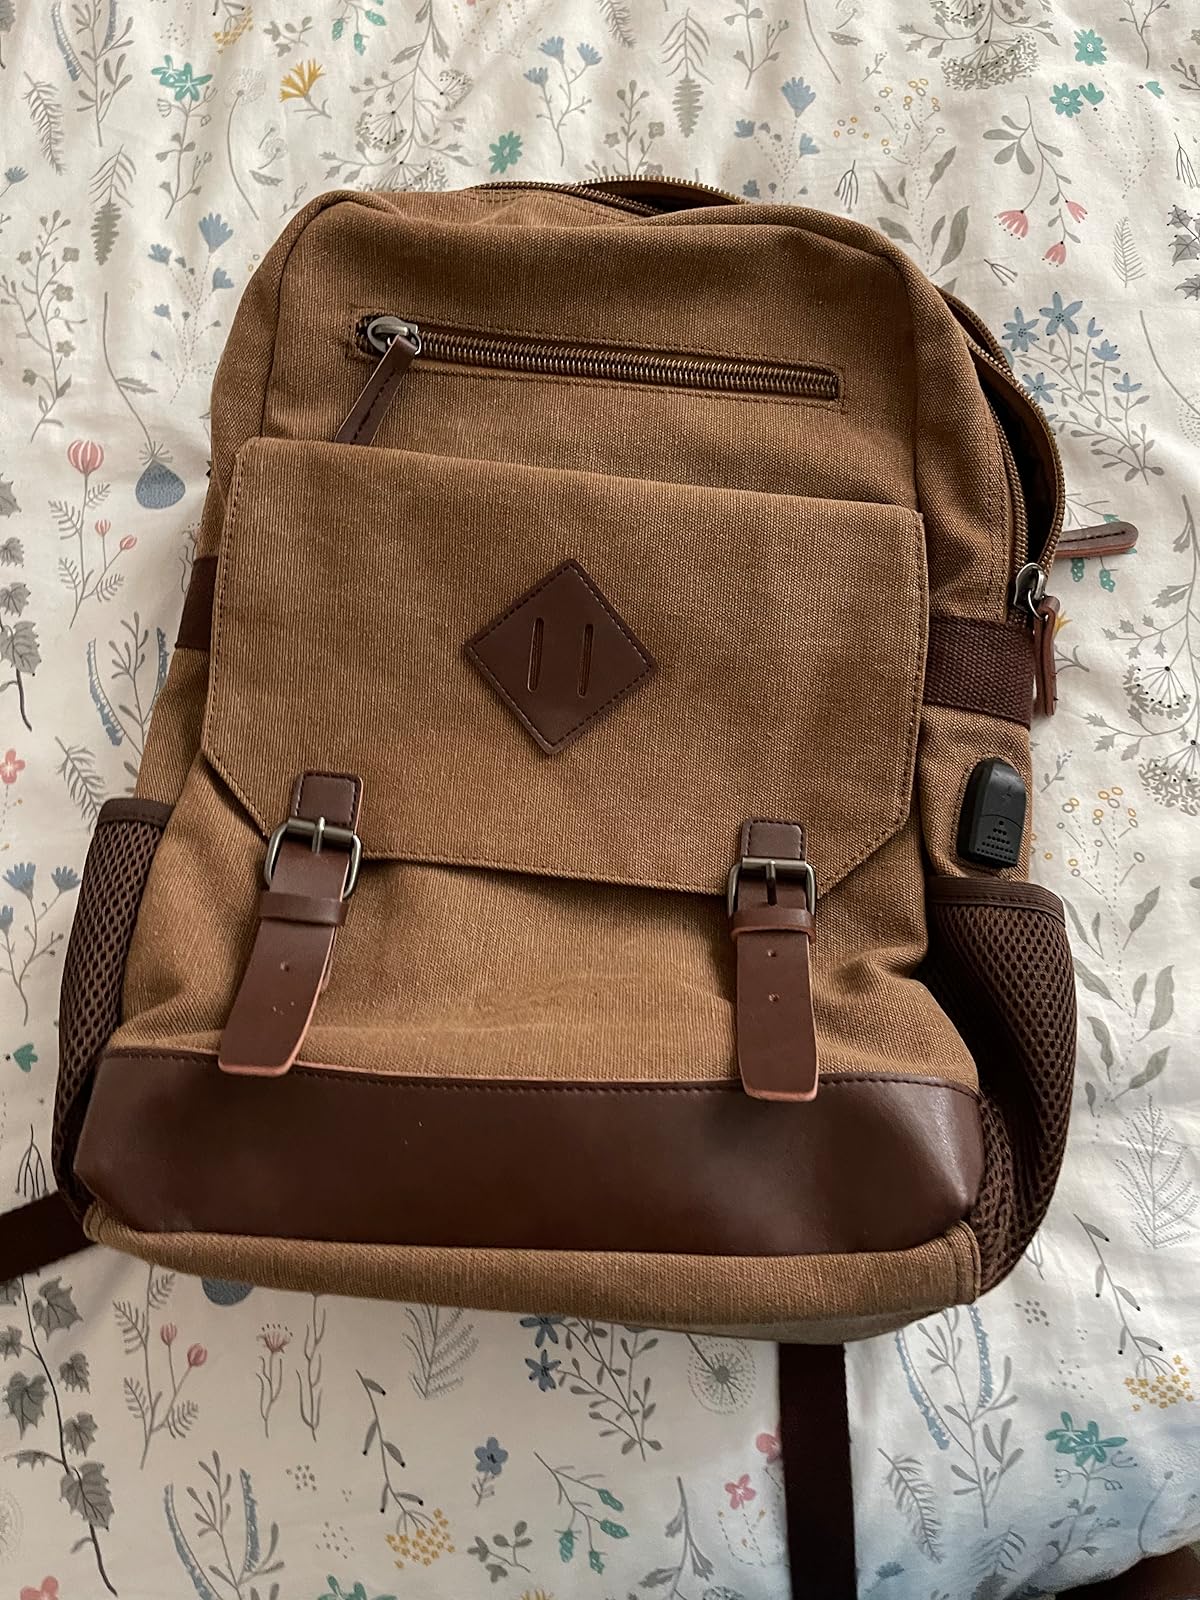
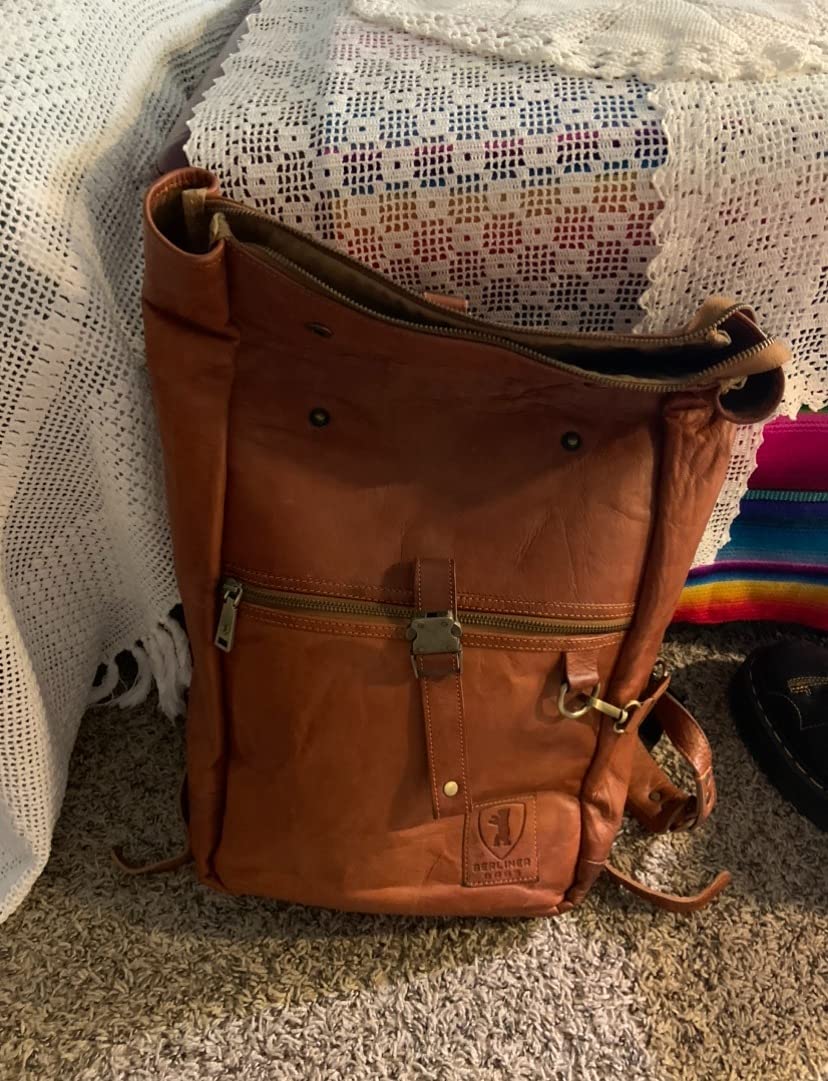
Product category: bag
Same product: no